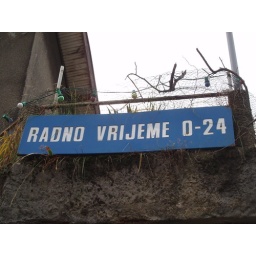
A house in the middle of Grenoble with a sign in Croatian language. Thought it was interesting